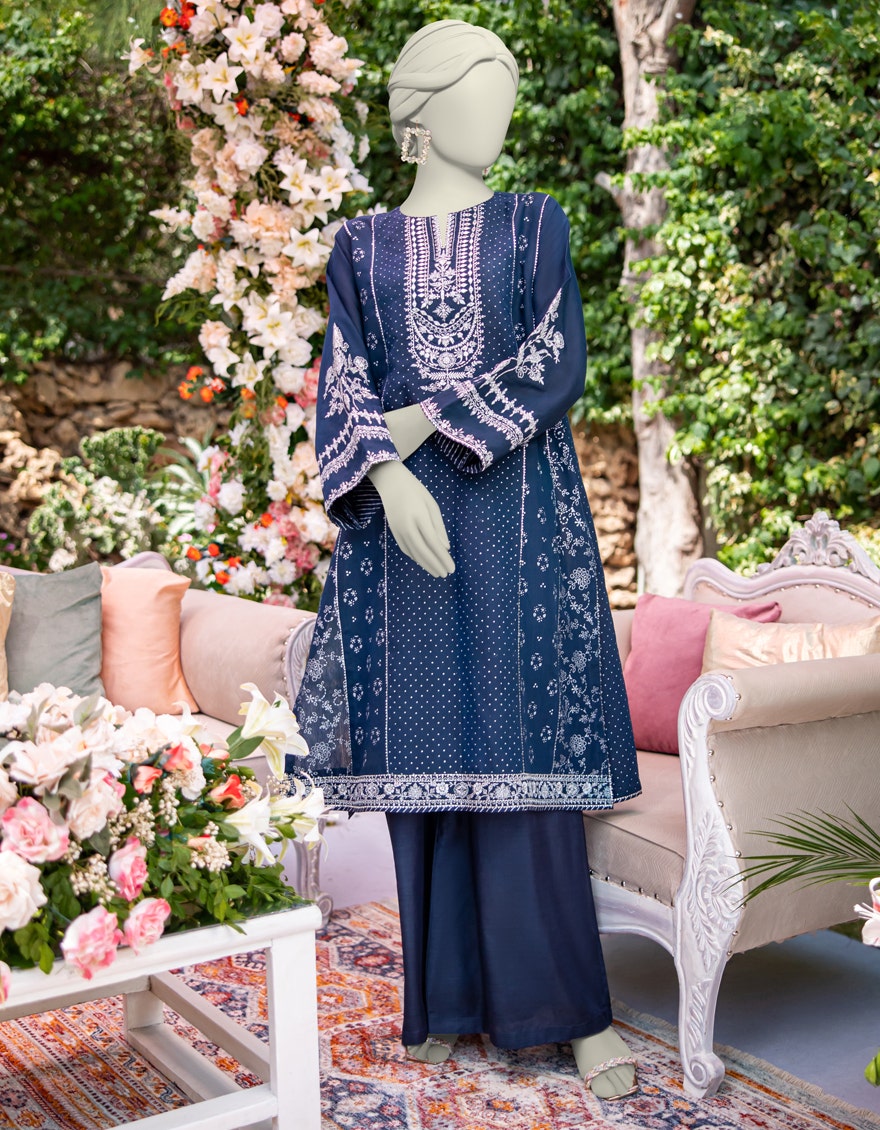
navy embroidered lawn suit